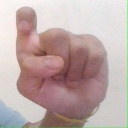
अक्षर: इ